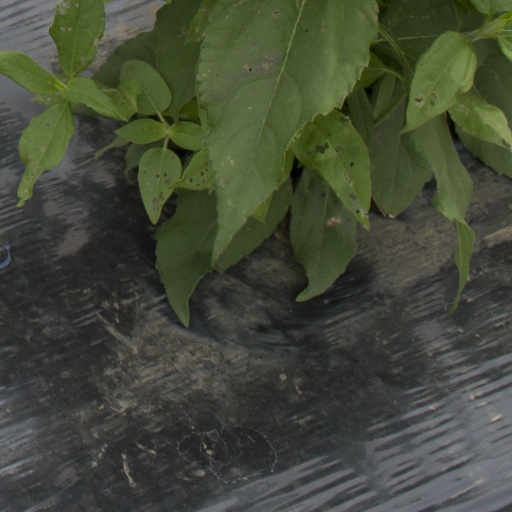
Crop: Jerusalem artichoke